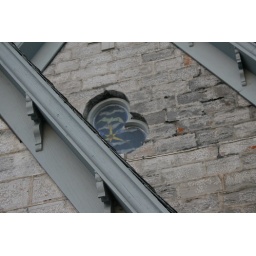
This is an old church window near my house, I thought it was a cool shot.